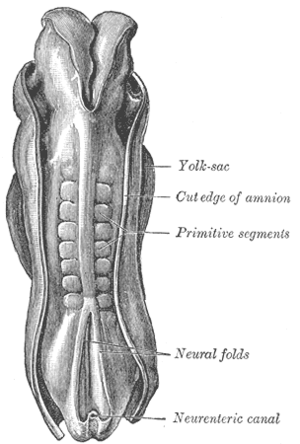
La somitogenèse est le processus de formation des somites chez les vertébrés. Ces sphères de cellules épithéliales se forment successivement par paires à partir du mésoderme pré-somitique de manière strictement antéro-postérieure. Elles se différencient en muscles squelettiques, vertèbres, et derme.